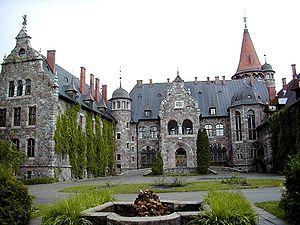
Le château de Seßwegen est un château de style historiciste situé en Lettonie à Cesvaine, à 18 kilomètres de Madona.
Cesvaine est une ville de la région de Vidzeme en Lettonie. Elle a 3 423 habitants pour une superficie de 17,97 km².